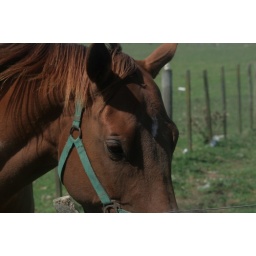
a random horse in a field by the airport!